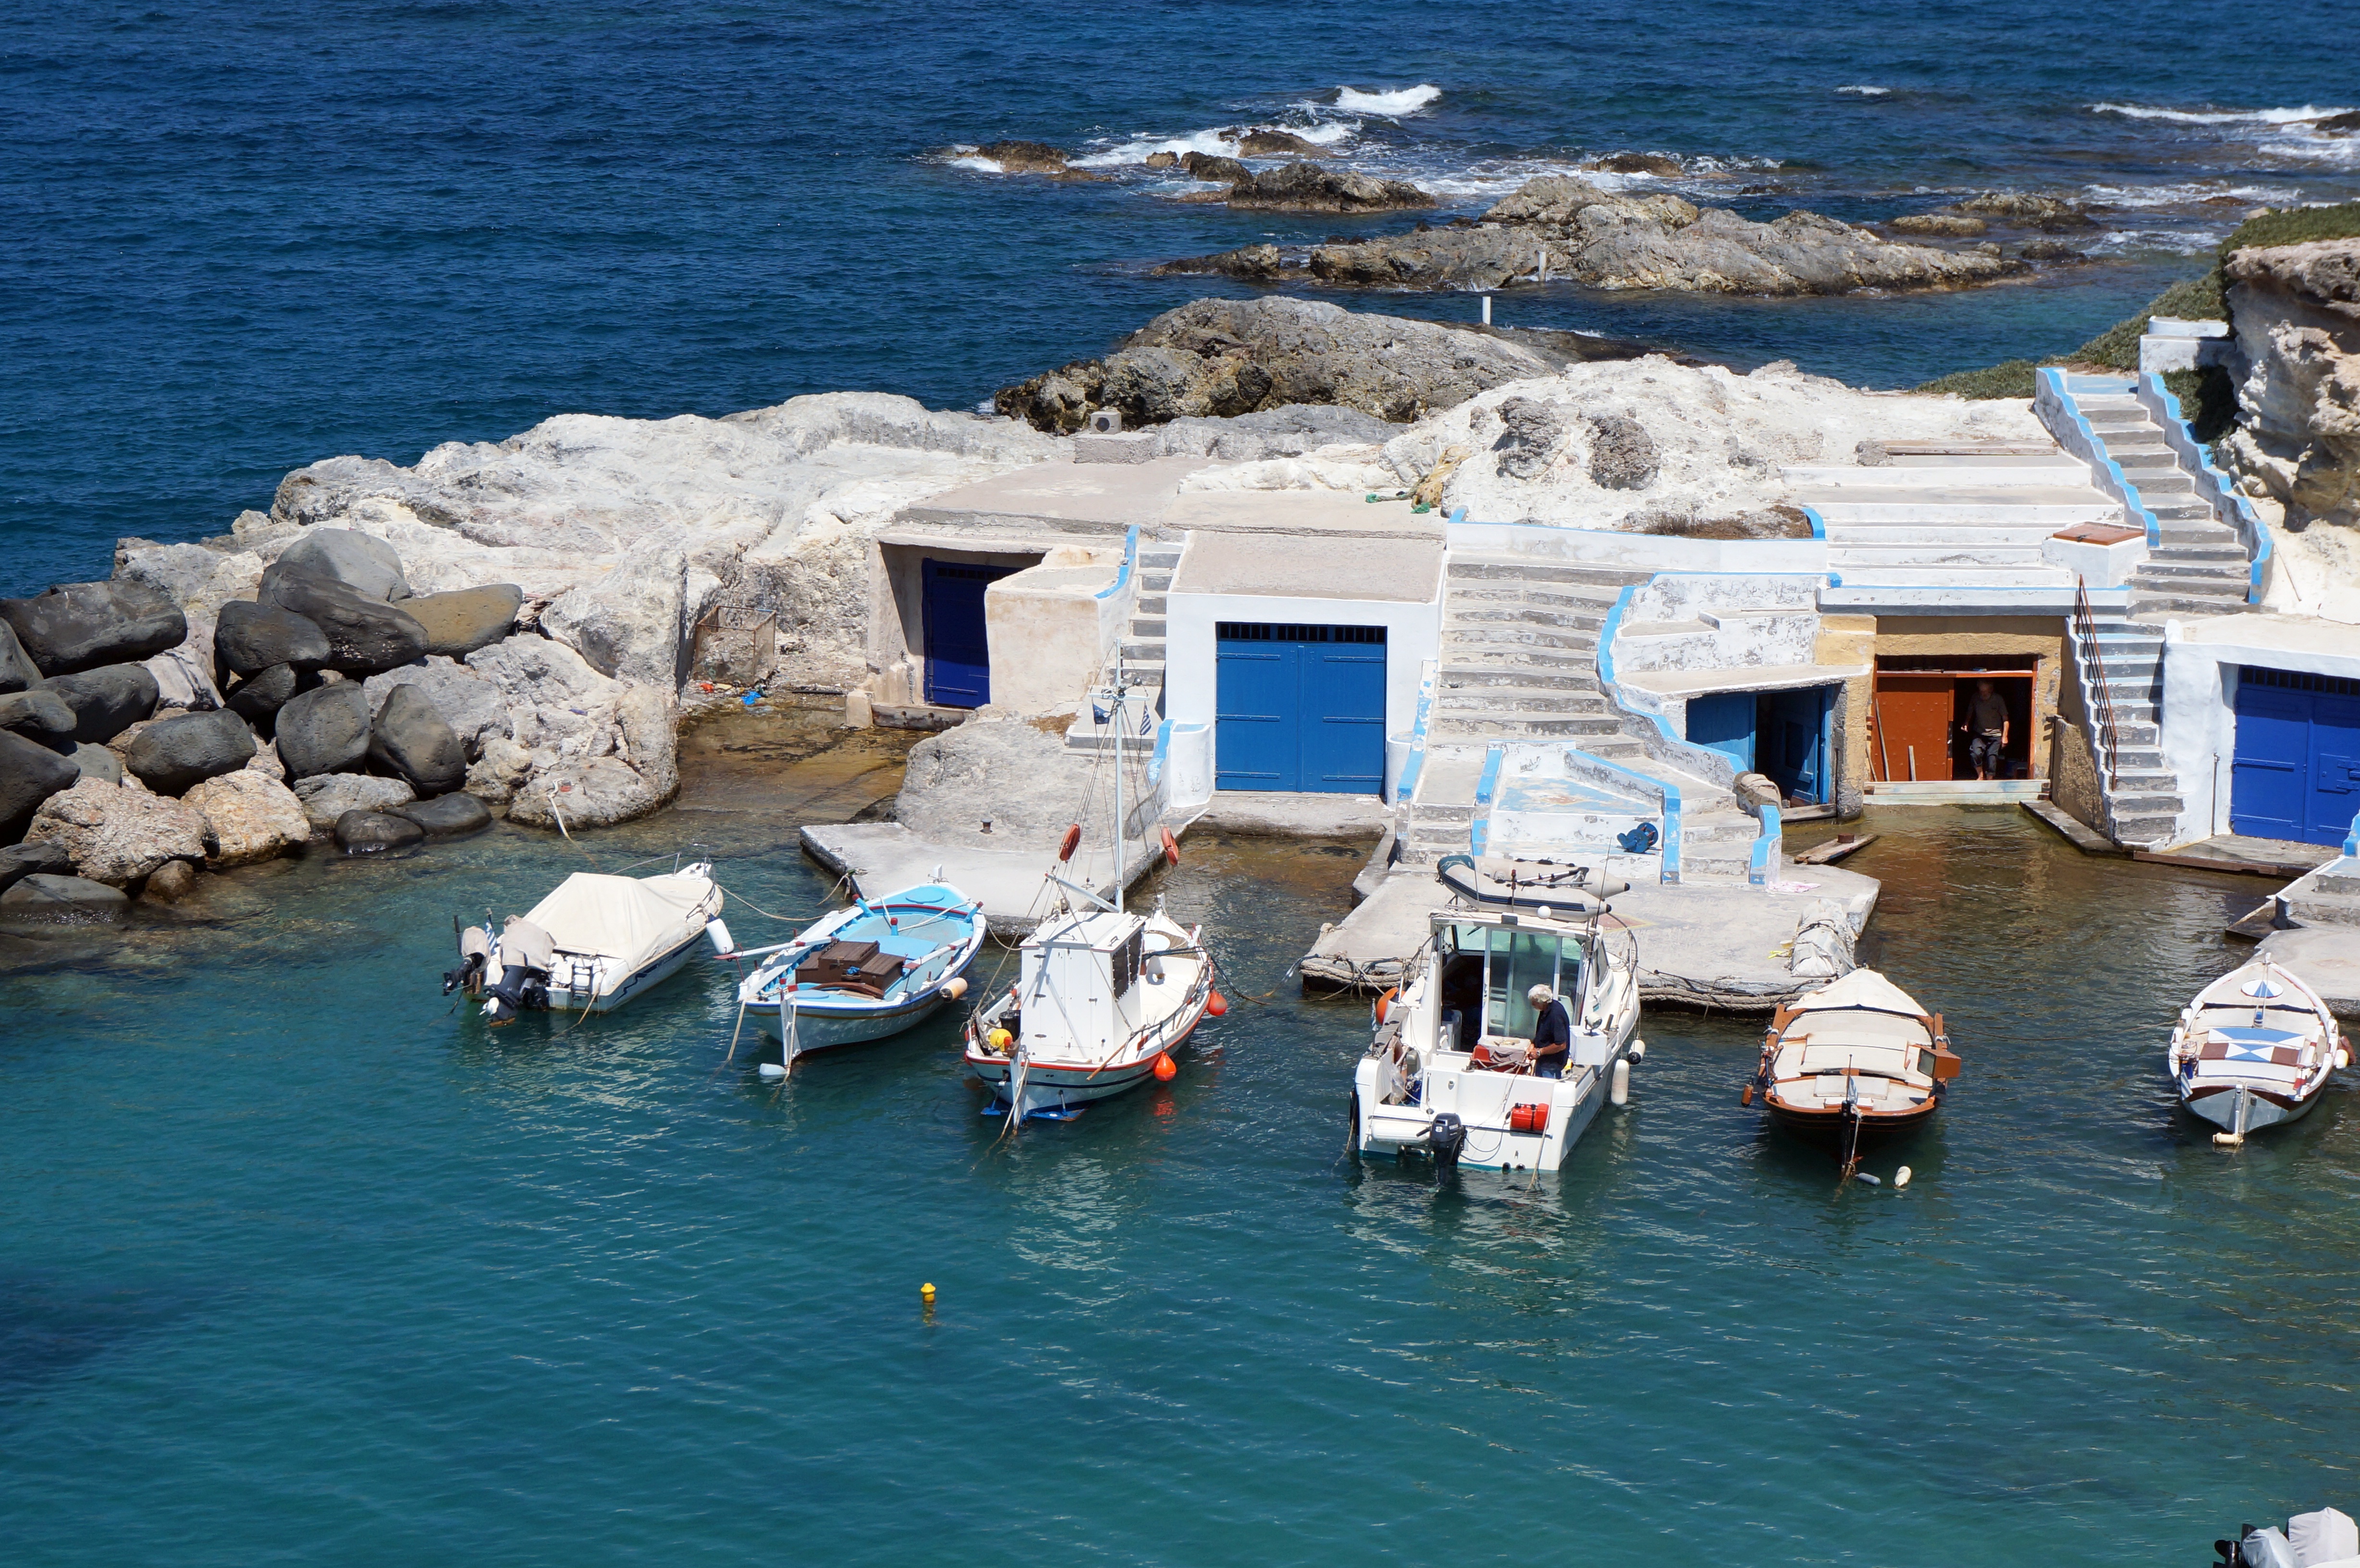
beach, sea, coast, water, ocean, dock, boat, shore, wave, vacation, cove, vehicle, bay, harbor, marina, fishing boat, boating, greece, cape, fishing boats, greek island, little boat, milos, fishermen's houses